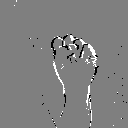
ASL letter: s